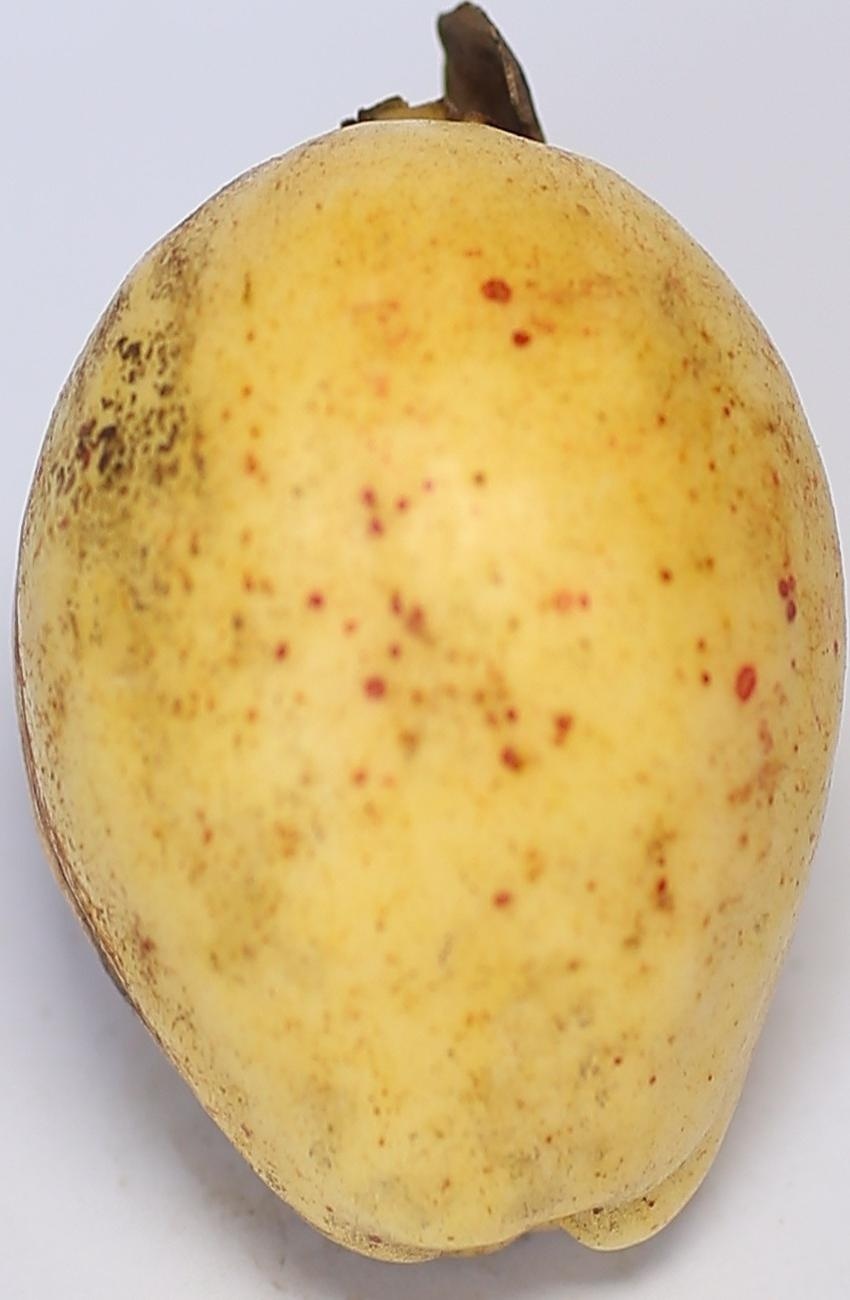
Maturity: ripe
Variety: riyali